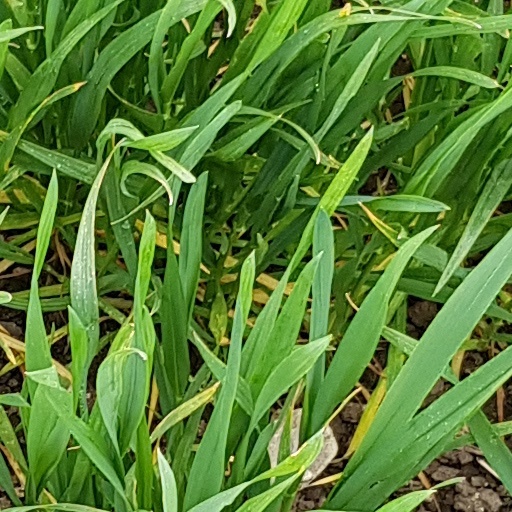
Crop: wheat